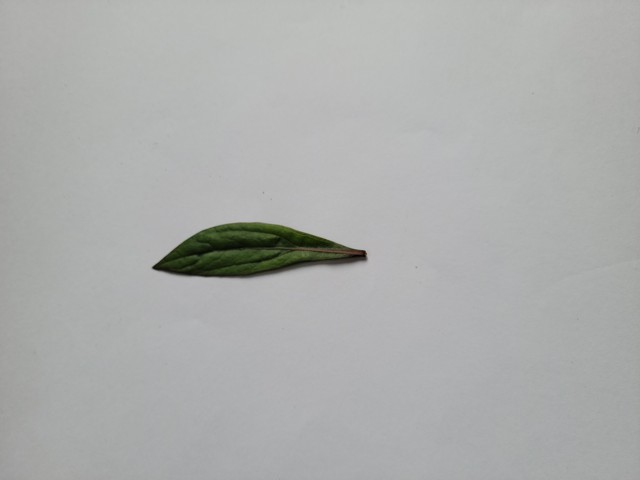
Plant: ayapan